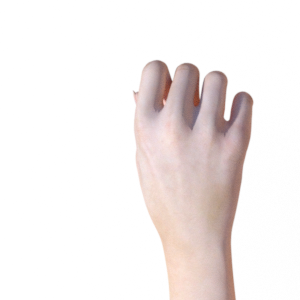
Label: rock